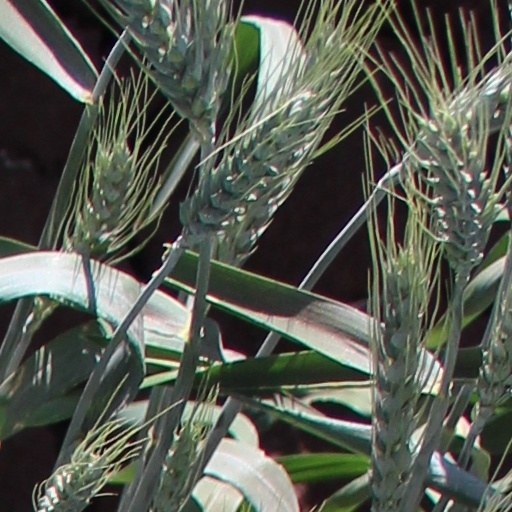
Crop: wheat